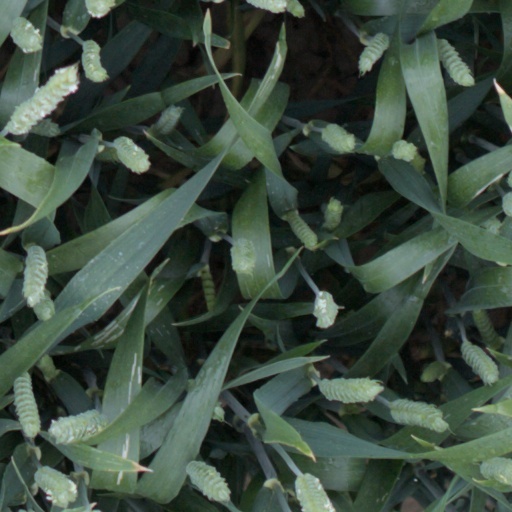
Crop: wheat